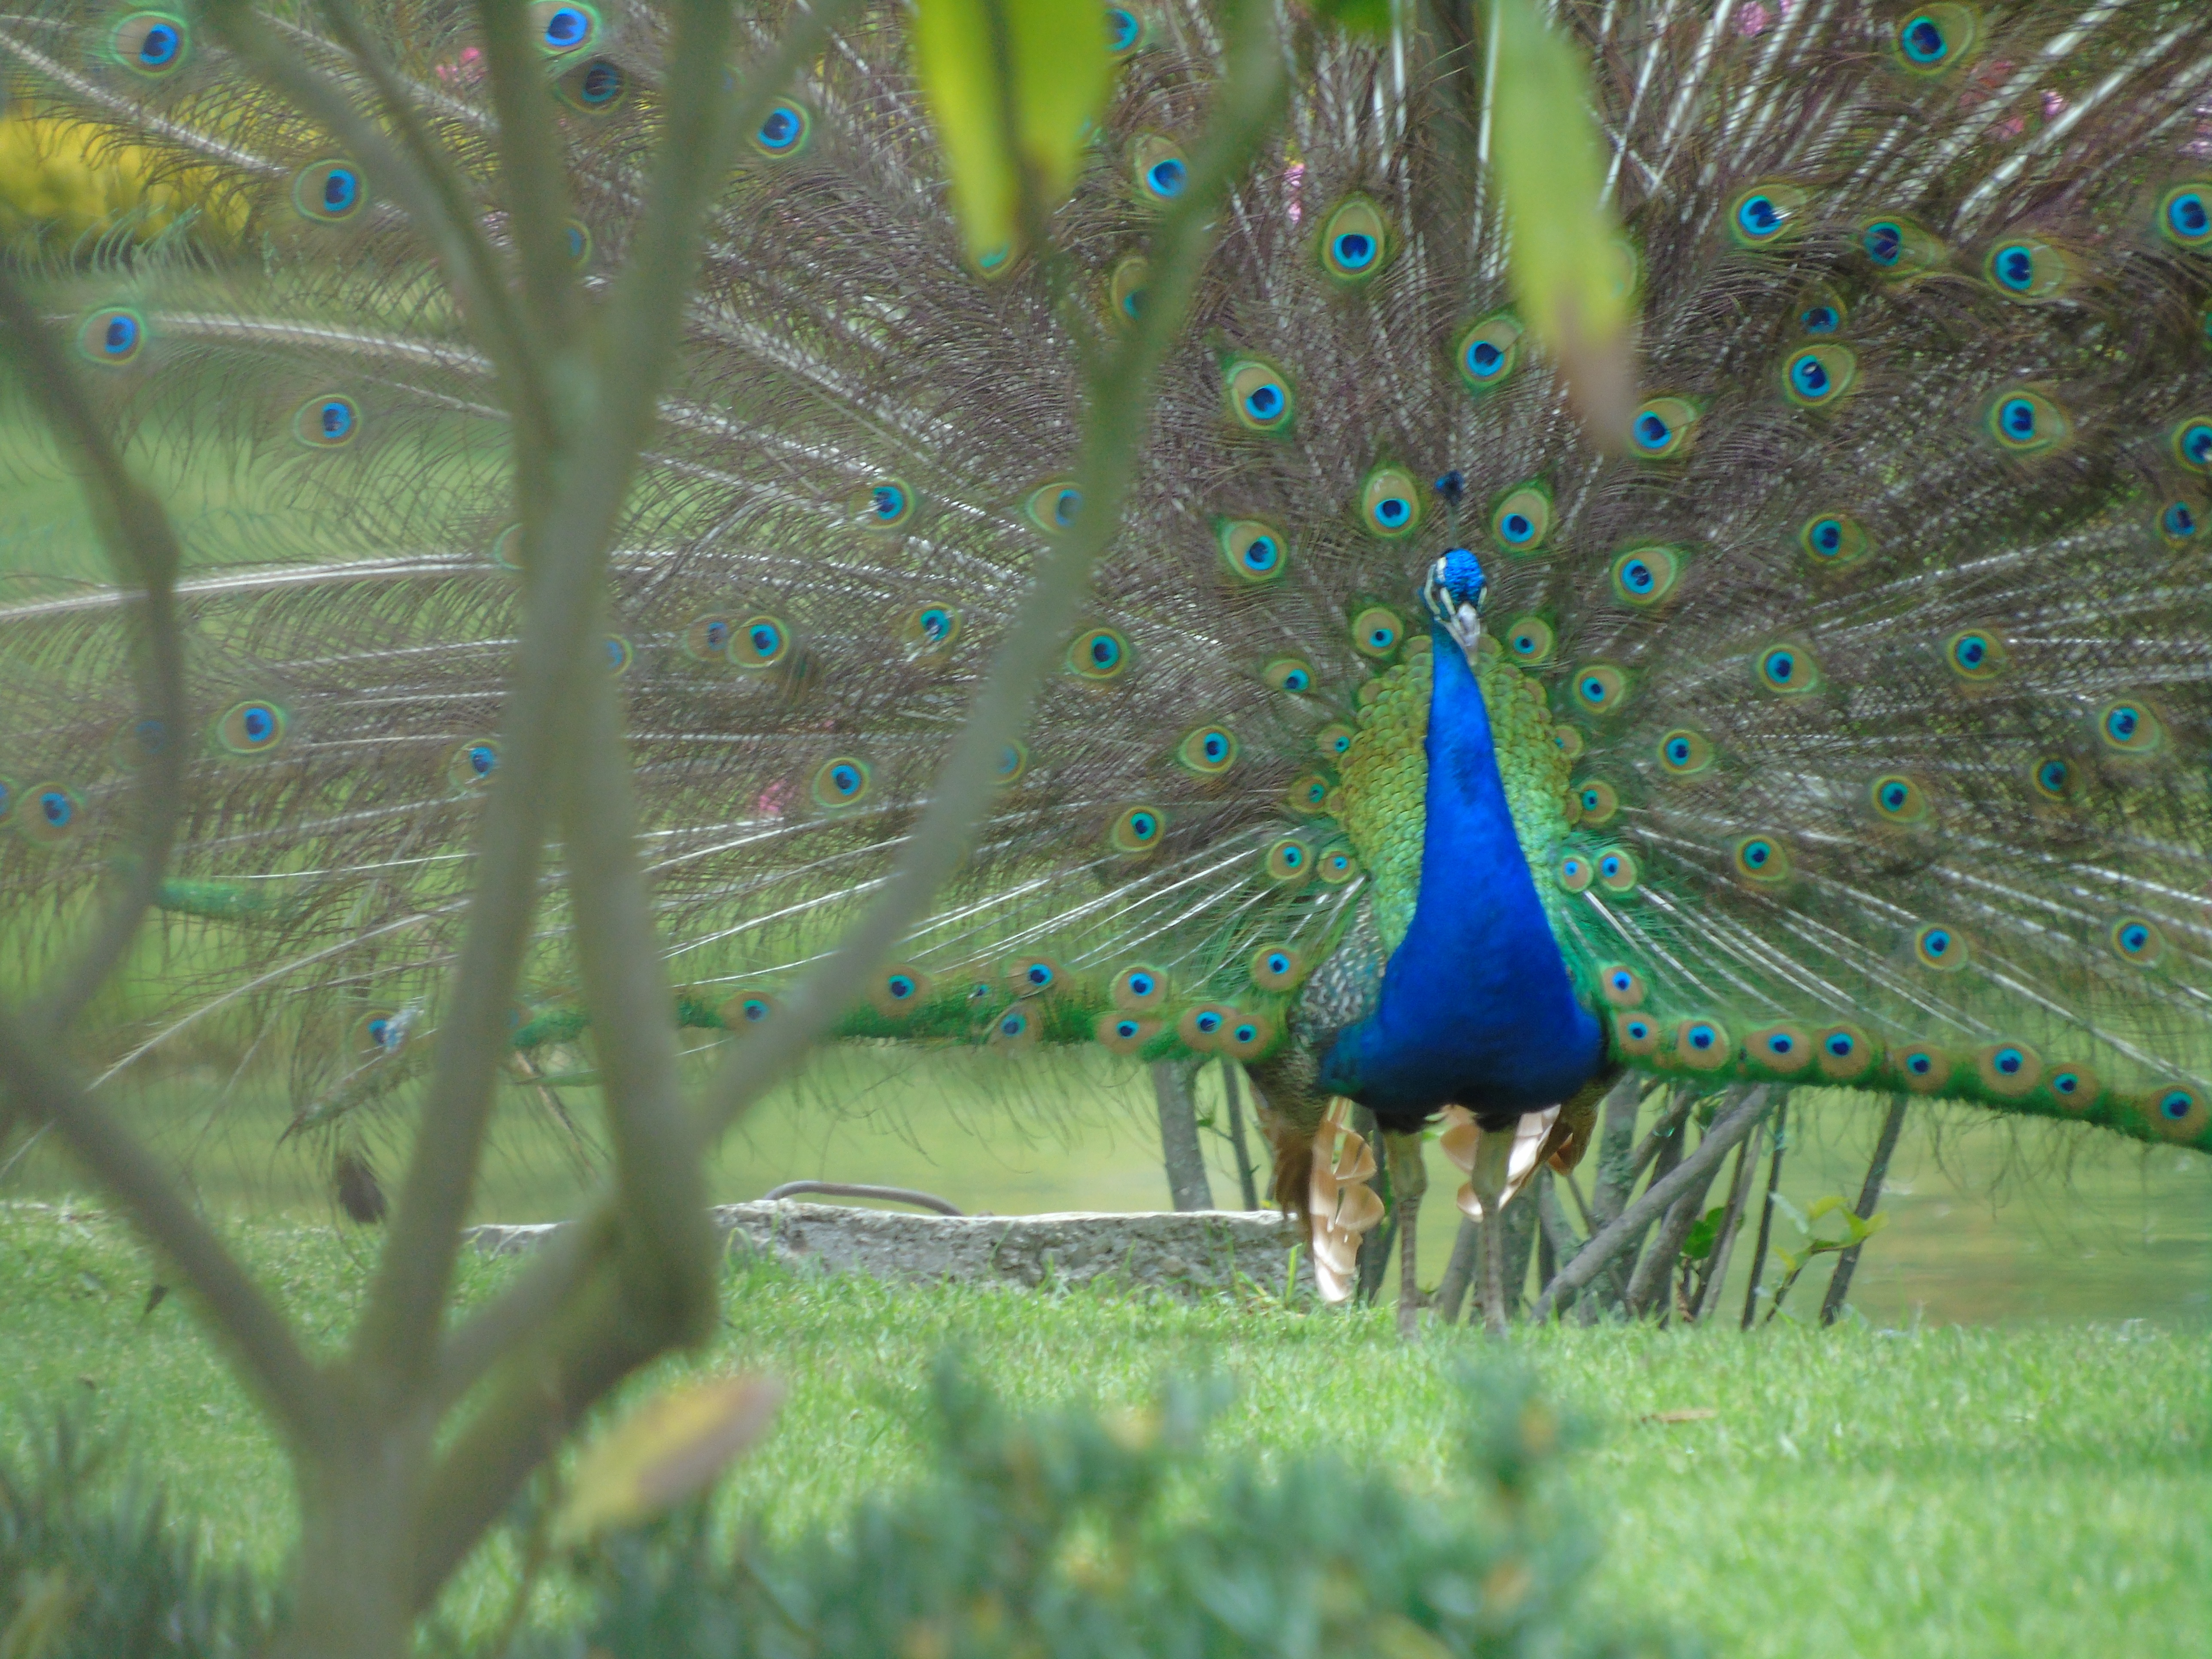
bird, wing, wildlife, green, fauna, vertebrate, peafowl